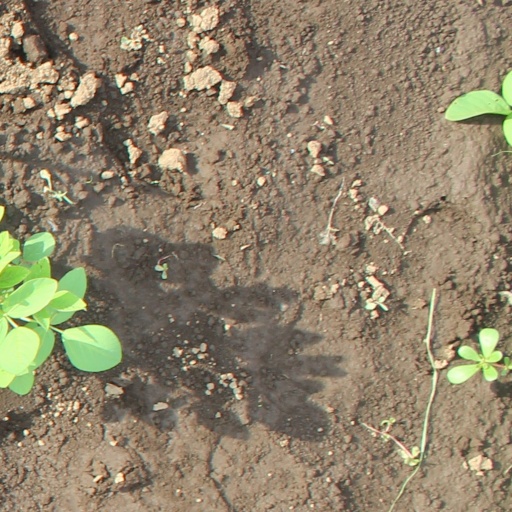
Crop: soybean